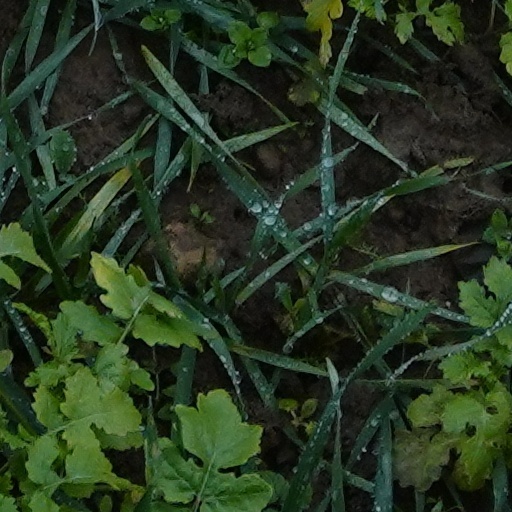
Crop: wheat